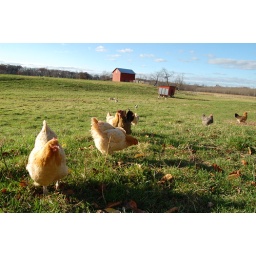
chickens in the pasture with their mobile coop